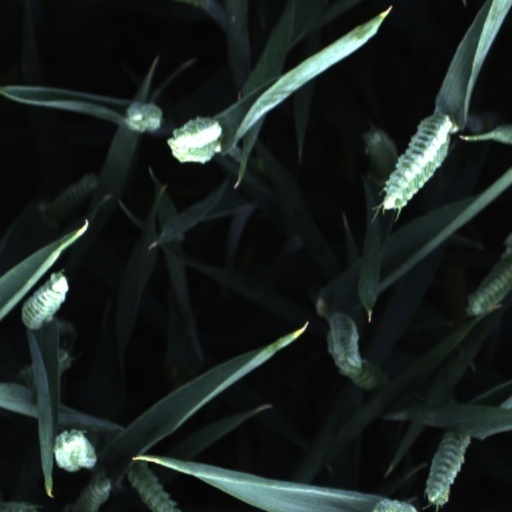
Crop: wheat